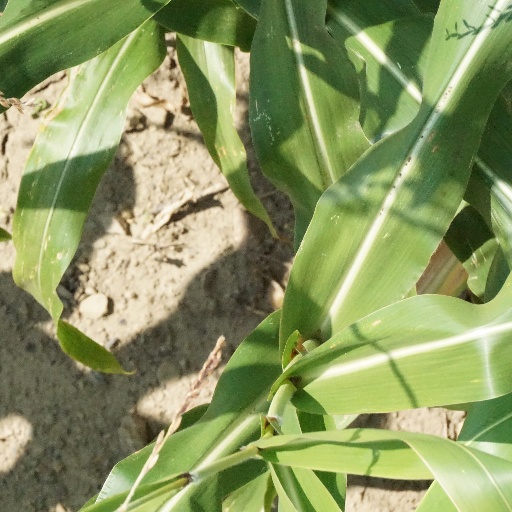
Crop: maize; corn